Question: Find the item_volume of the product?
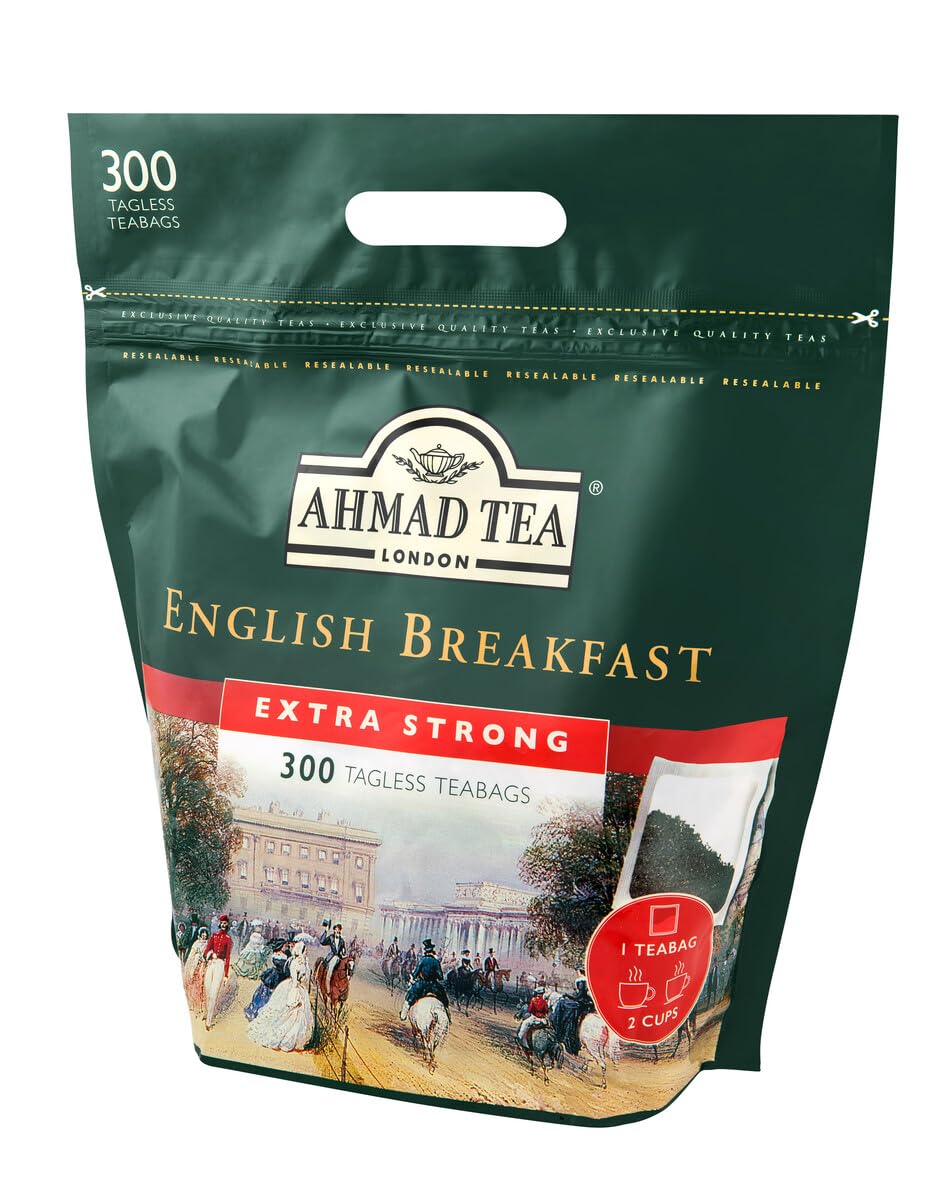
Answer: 2.0 cup